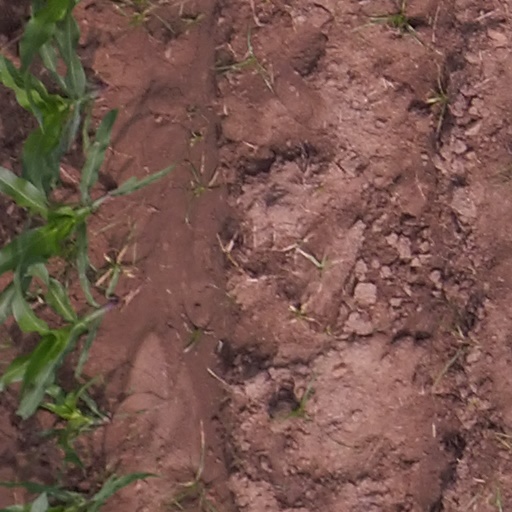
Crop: maize; corn